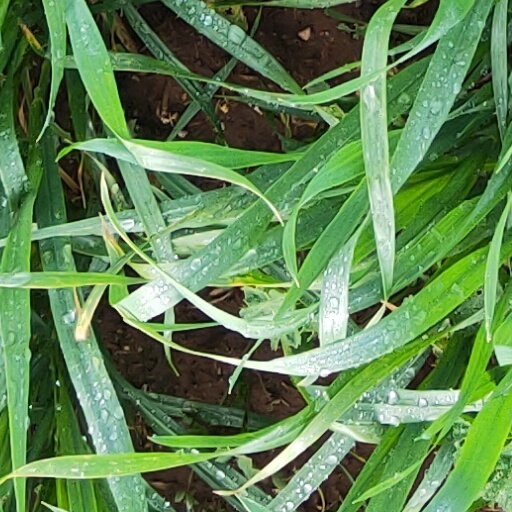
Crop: wheat